George White's Scandals (1934 film)

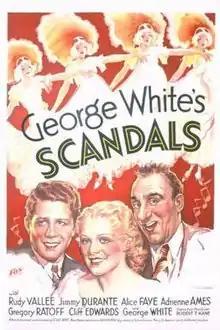
Theatrical release poster

George White's Scandals is a 1934 American pre-Code musical film directed by George White and written by Jack Yellen. The film stars Rudy Vallée, Jimmy Durante, Alice Faye, Adrienne Ames, Gregory Ratoff, Cliff Edwards and Dixie Dunbar. The film was released on March 16, 1934, by Fox Film Corporation. George White also produced "George White's Scandals" for RKO in 1945. It was directed by Felix E. Feist and starred Joan Davis and Jack Haley.